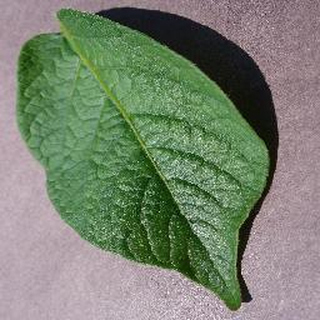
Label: healthy_potato